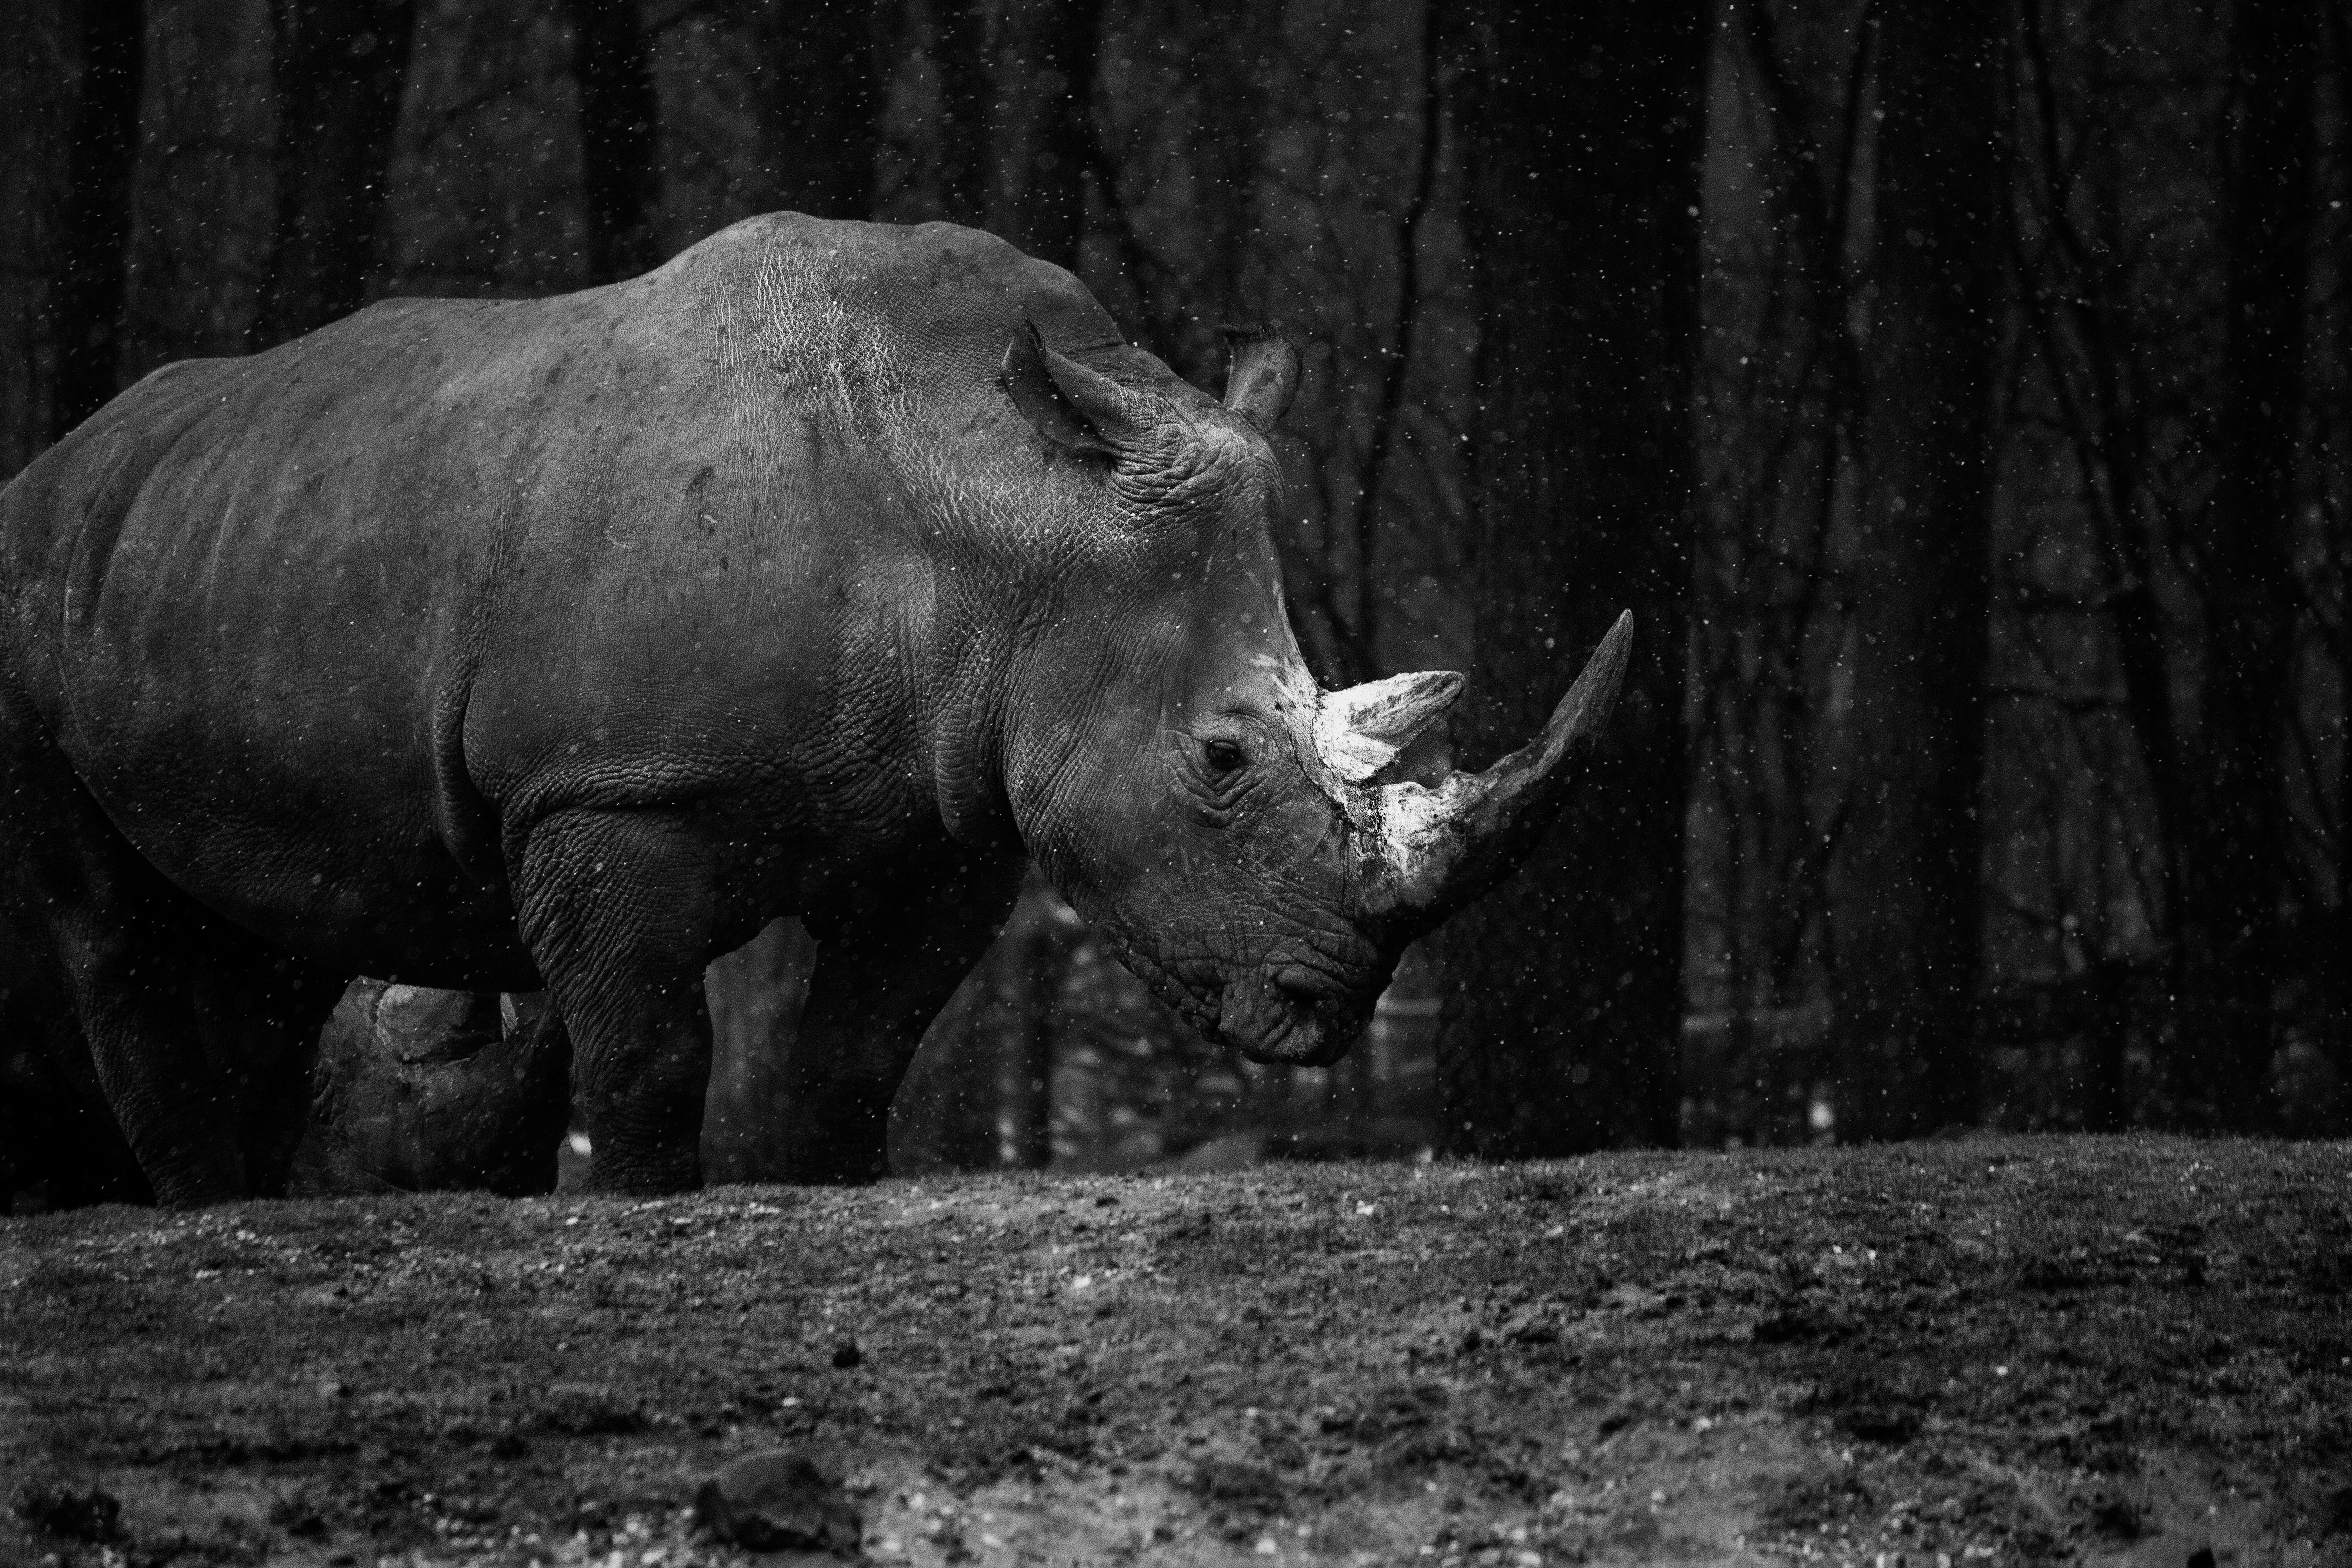
black and white, wildlife, zoo, mammal, monochrome, fauna, rhinoceros, monochrome photography